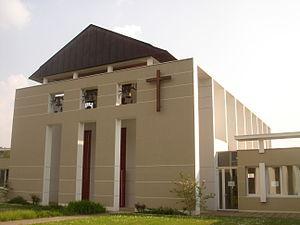
Monastère Notre-Dame de Bouzy-la-Forêt, Loiret, Centre, France
Bouzy-la-Forêt est une commune française, située dans le département du Loiret en région Centre-Val de Loire.
Les bénédictines de Notre-Dame du Calvaire ou filles du Calvaire sont un ordre monastique féminin de droit pontifical faisant partie de la congrégation de Subiaco. Leur nom vient du Calvaire, lieu où Jésus a été crucifié.
Le monastère Notre-Dame est un monastère français situé sur le territoire de la commune de Bouzy-la-Forêt, dans le département du Loiret, la région Centre-Val de Loire et la forêt d'Orléans.